Khairatabad

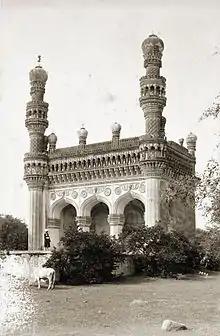
Khairtabad Mosque 1626. Photo, by Lala Deen Dayal in 1885

Khairatabad is a neigbourhood in Hyderabad, Telangana, India. It is a mandal in the Secunderabad Revenue division of Hyderabad District. This is a Zone in the Greater Hyderabad Municipal Corporation. There are five circles in this zone namely Mehdipatnam (12), Karwan (13), Goshamahal (14), Khairatabad (17) and Jubilee Hills (18). There are four wards under this Khairatabad circle, they are Khairtabad (91), Somajiguda (97), Ameerpet (98) and Sanathnagar (100).